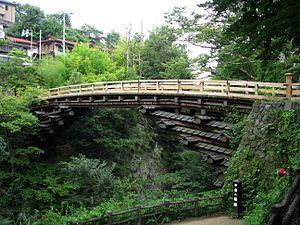
Cet article a pour vocation de présenter une liste de ponts remarquables du Japon, tant par leurs caractéristiques dimensionnelles, que par leur intérêt architectural ou historique.